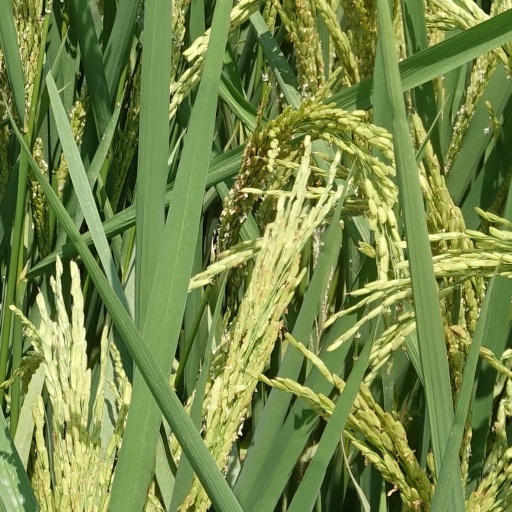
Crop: rice